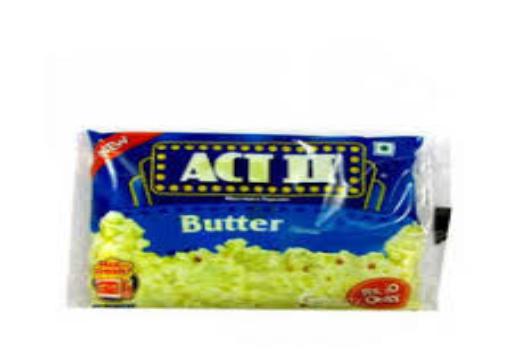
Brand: Act II
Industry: Food